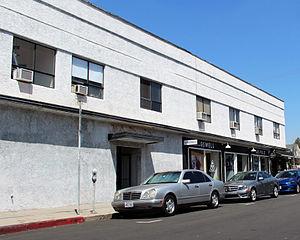
L'histoire des Studios Disney de 1922 à 1937 est caractérisée par une production tournée uniquement vers les courts métrages d'animation. Elle donne les racines à la fois du studio Disney mais aussi de toute l'entreprise Walt Disney Company. La période commence en 1922 avec la création du premier studio de Walt Disney à Kansas City, Laugh-O-Gram, et se poursuit en 1923 avec la création du Disney Brothers Studios à Hollywood, où Disney lance plusieurs séries. La première est Alice Comedies, suivie en 1927 par Oswald le lapin chanceux. En raison de problèmes liés aux droits de productions d'Oswald, Disney est contraint de créer une nouvelle série, Mickey Mouse. Fort du succès de celle-ci, Disney lance une seconde série dès 1929, les Silly Symphonies.